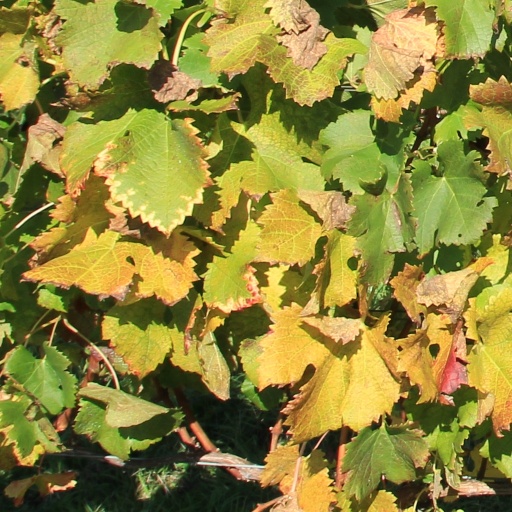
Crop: grape